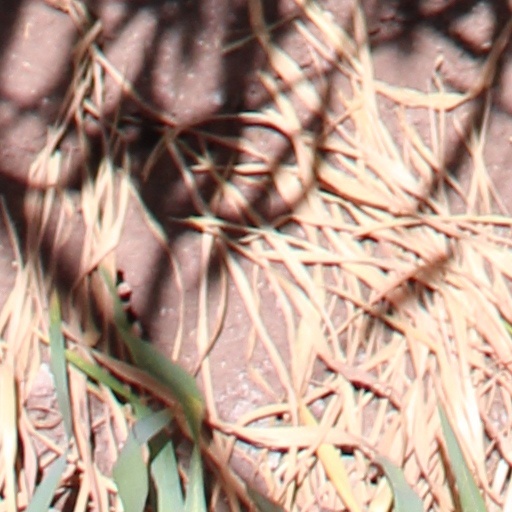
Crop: wheat